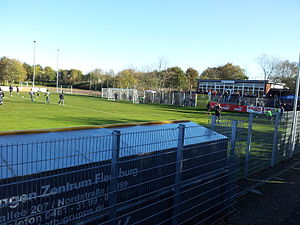
SC Weiche Flensburg 08
Stadion.
SC Weiche Flensburg 08, tidligere ETSV Weiche Flensburg er en idrætsforening fra Flensborg med sportsgrenene badminton, fodbold, gymnastik, judo, svømning, bordtennis og volleyball.